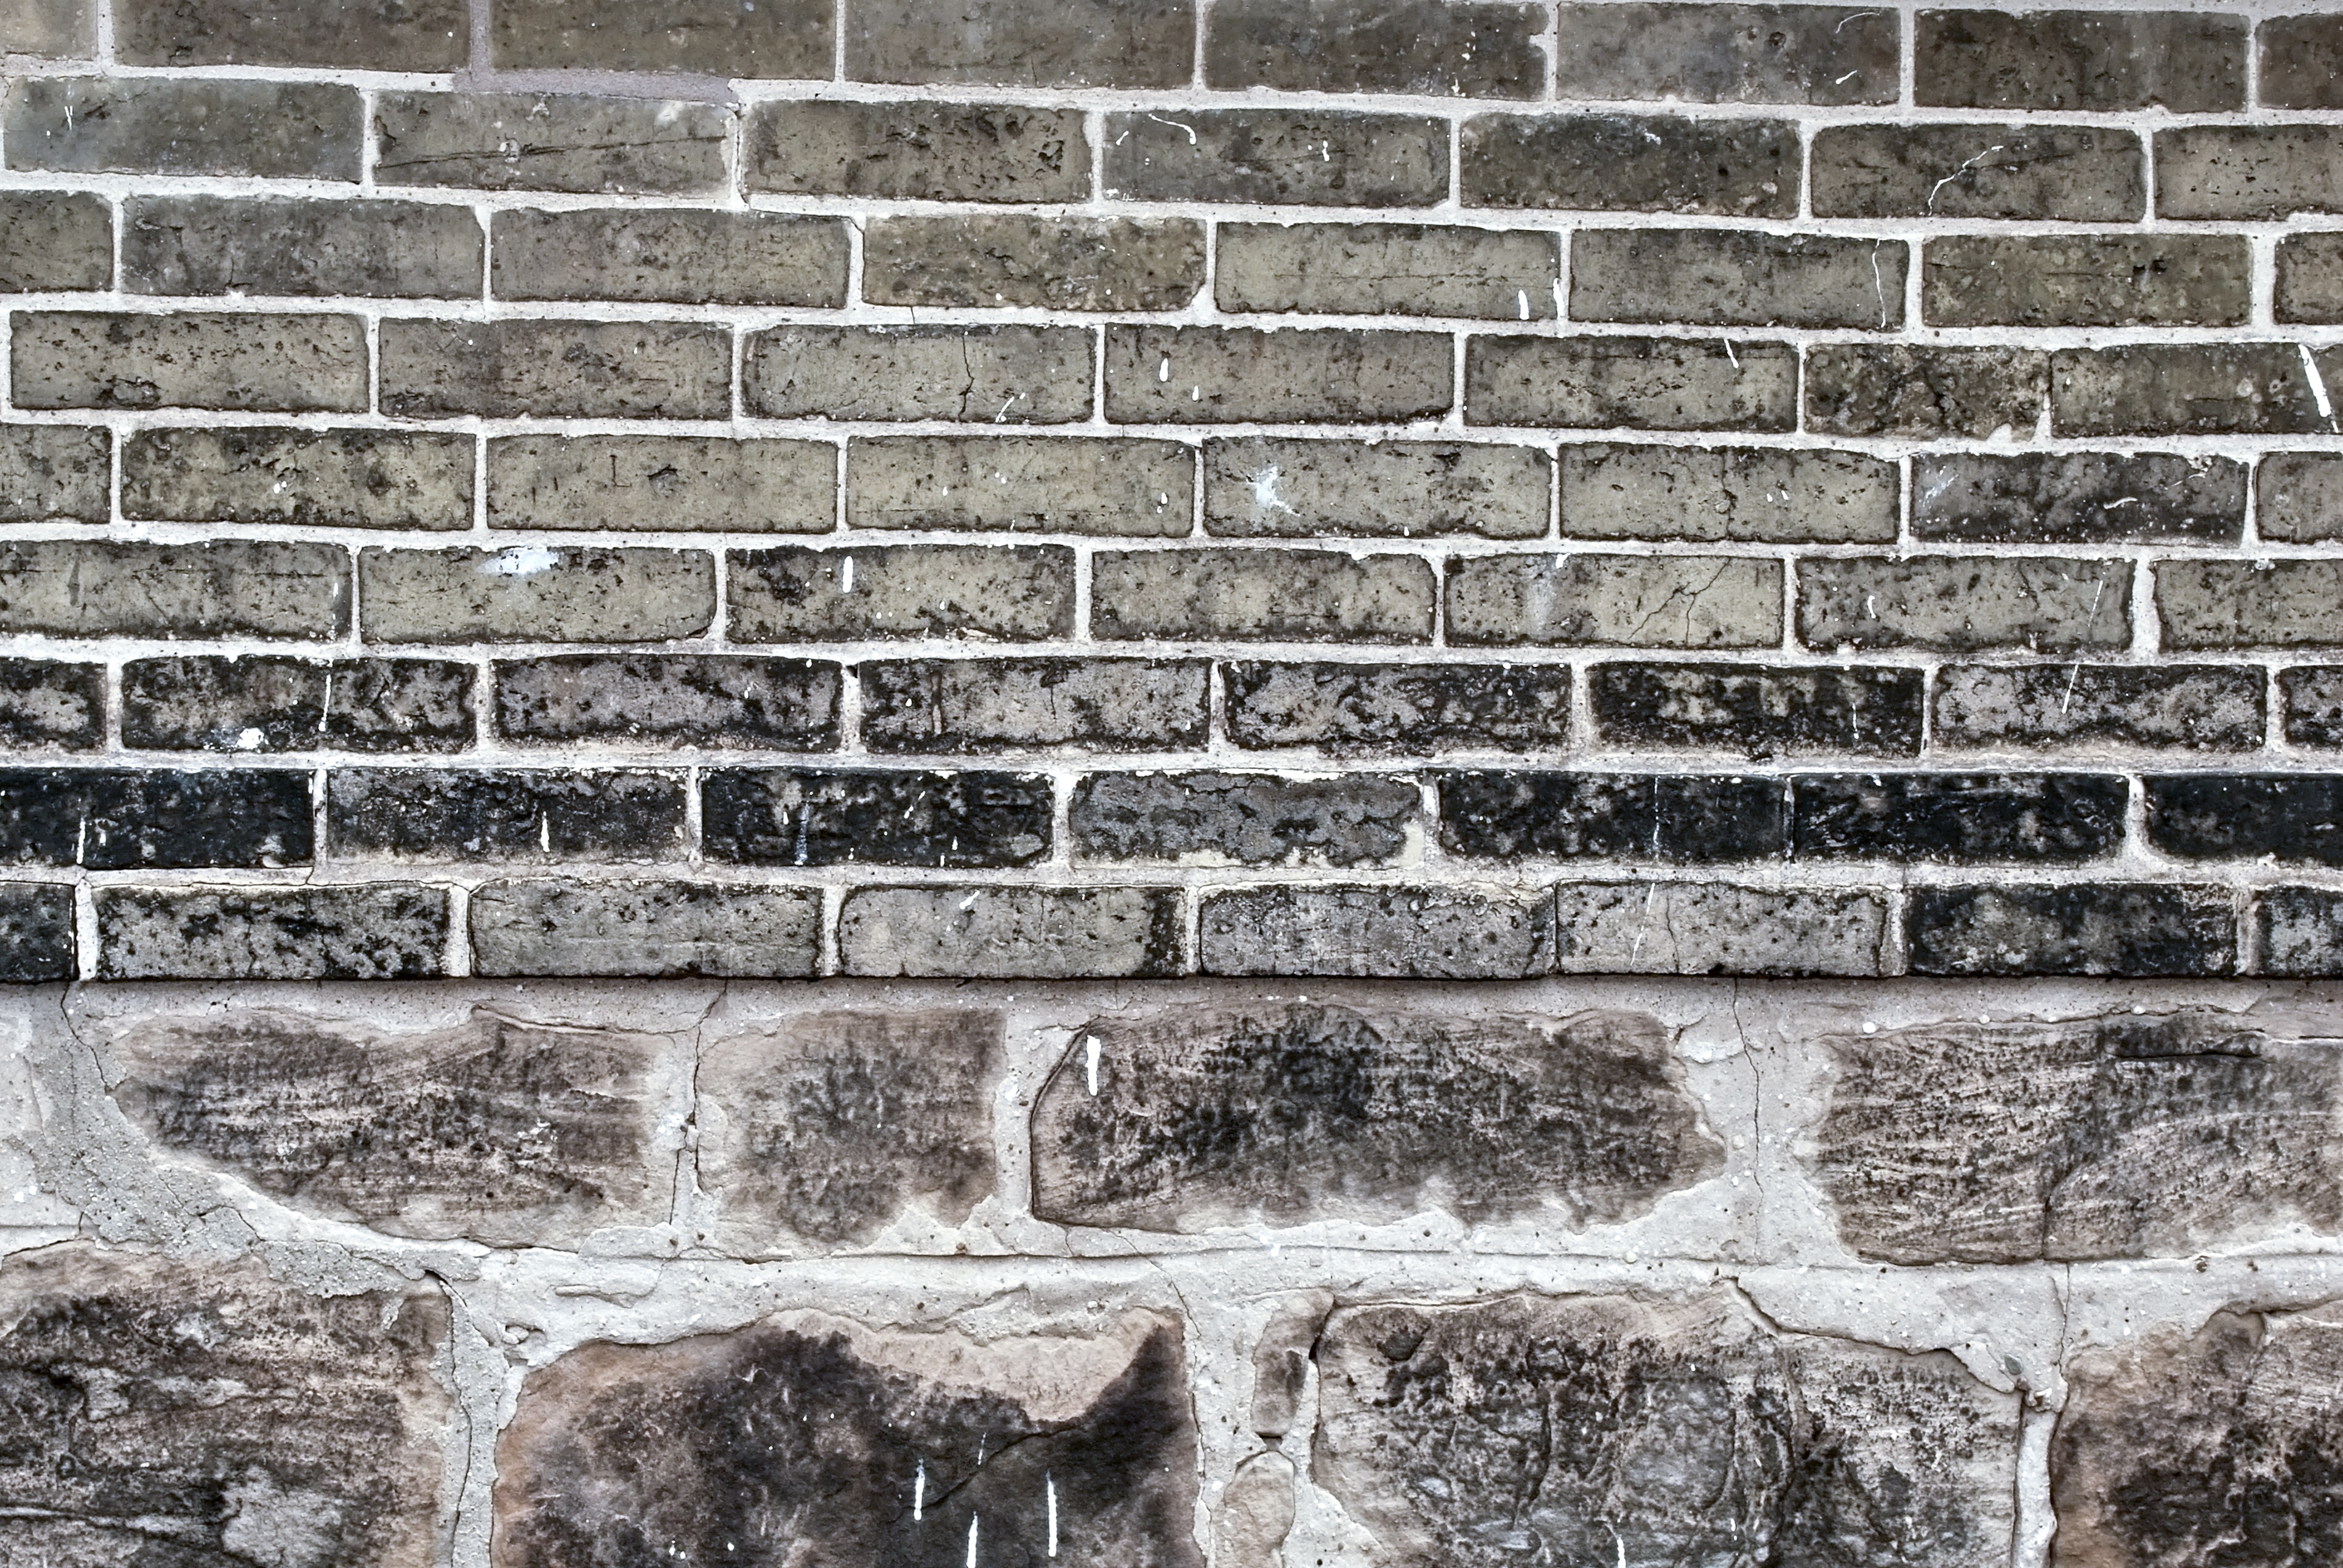
rock, grungy, architecture, structure, texture, building, old, urban, wall, stone, pattern, natural, brown, gray, grunge, rough, exterior, stone wall, monochrome, brick, material, surface, weathered, cracked, block, grey, background, mortar, horizontal, brickwork, backdrop, masonry, aged, solid, mason, flooring, road surface